Wisdom, Montana

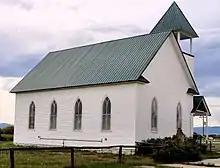
Church of the Big Hole in Wisdom

Wisdom was named for the Wisdom River, which is now named the Big Hole River, that passes through the town. The post office opened in 1884.